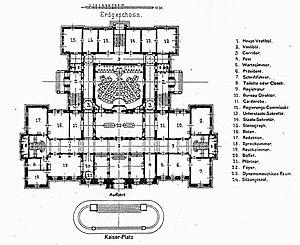
Le palais de la Diète d’Alsace-Lorraine, Landesausschuss, puis Parlement, est construit entre 1888 et 1892 dans un style néo-classique, par les architectes August Hartel et Skjøld Neckelmann. Édifice majeur du plan d’urbanisme exécuté à Strasbourg après la perte de l’Alsace-Lorraine par la France, il est situé 7, place de la République au cœur du quartier impérial allemand.